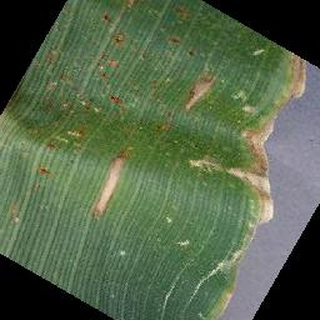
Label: corn_cercospora_leaf_spot